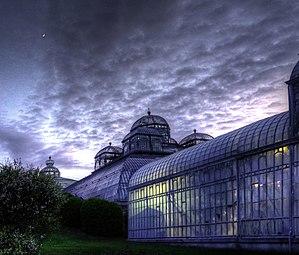
Vue des serres royales sous la lune
Les serres royales de Laeken sont une construction architecturale composée de métal et de verre, réalisée par l'architecte Alphonse Balat dans le parc attenant au château royal de Laeken à l'initiative de Léopold II.